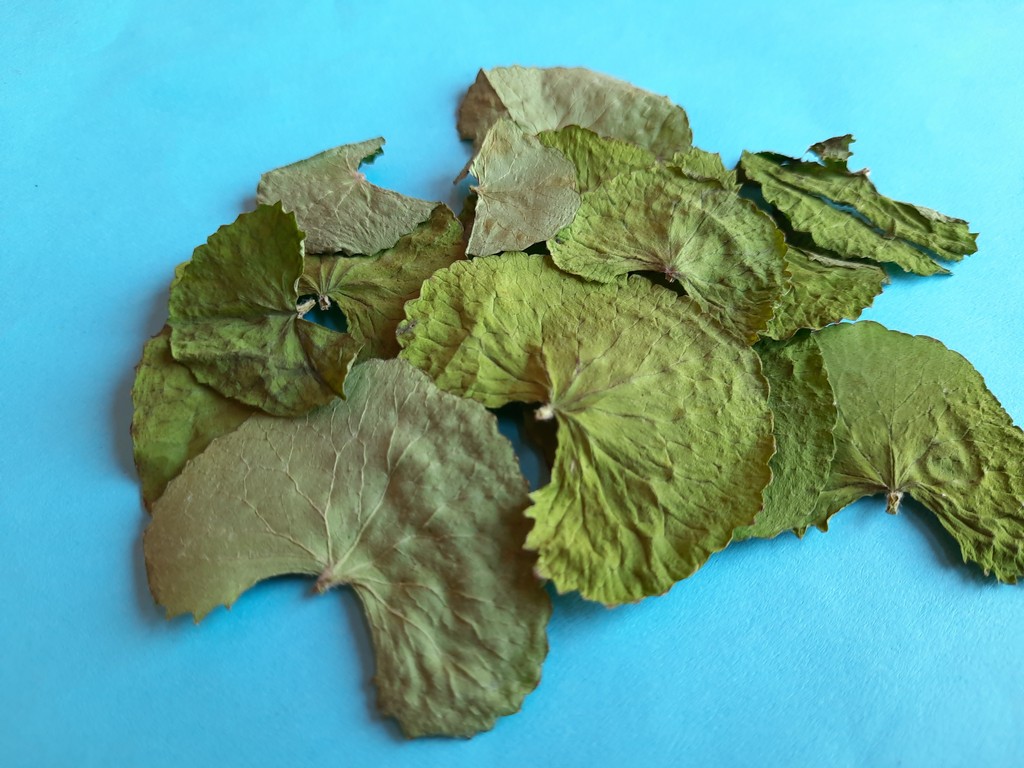
Label: Dried